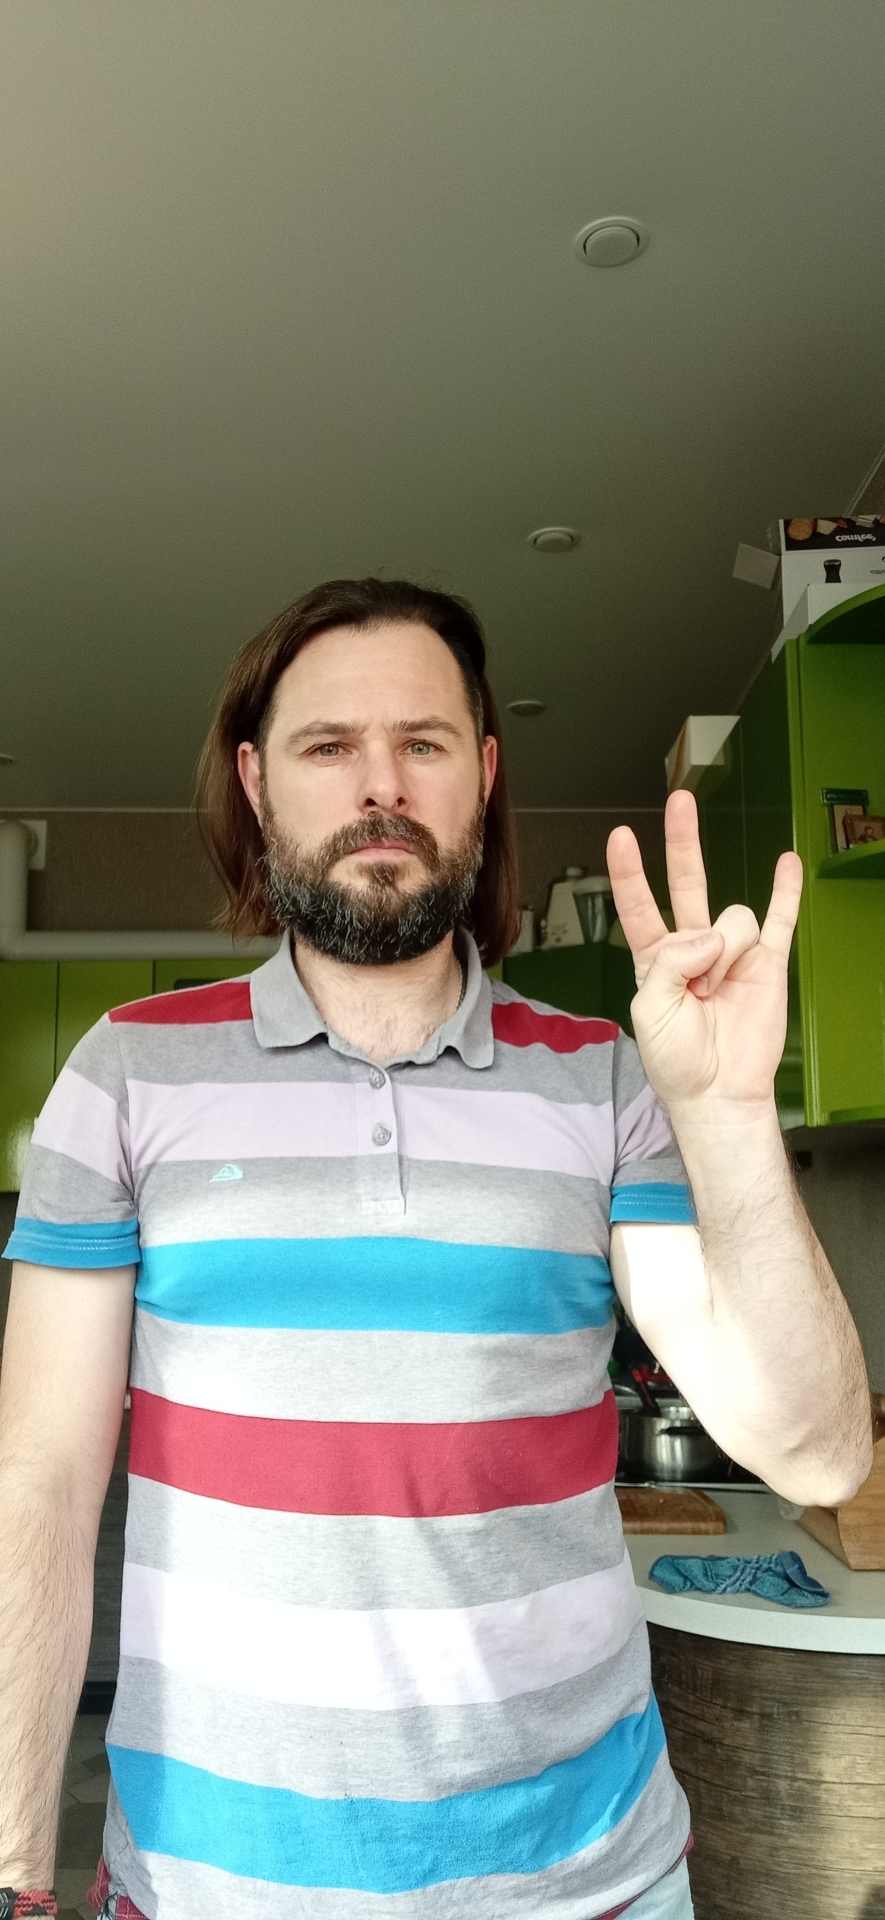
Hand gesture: three3